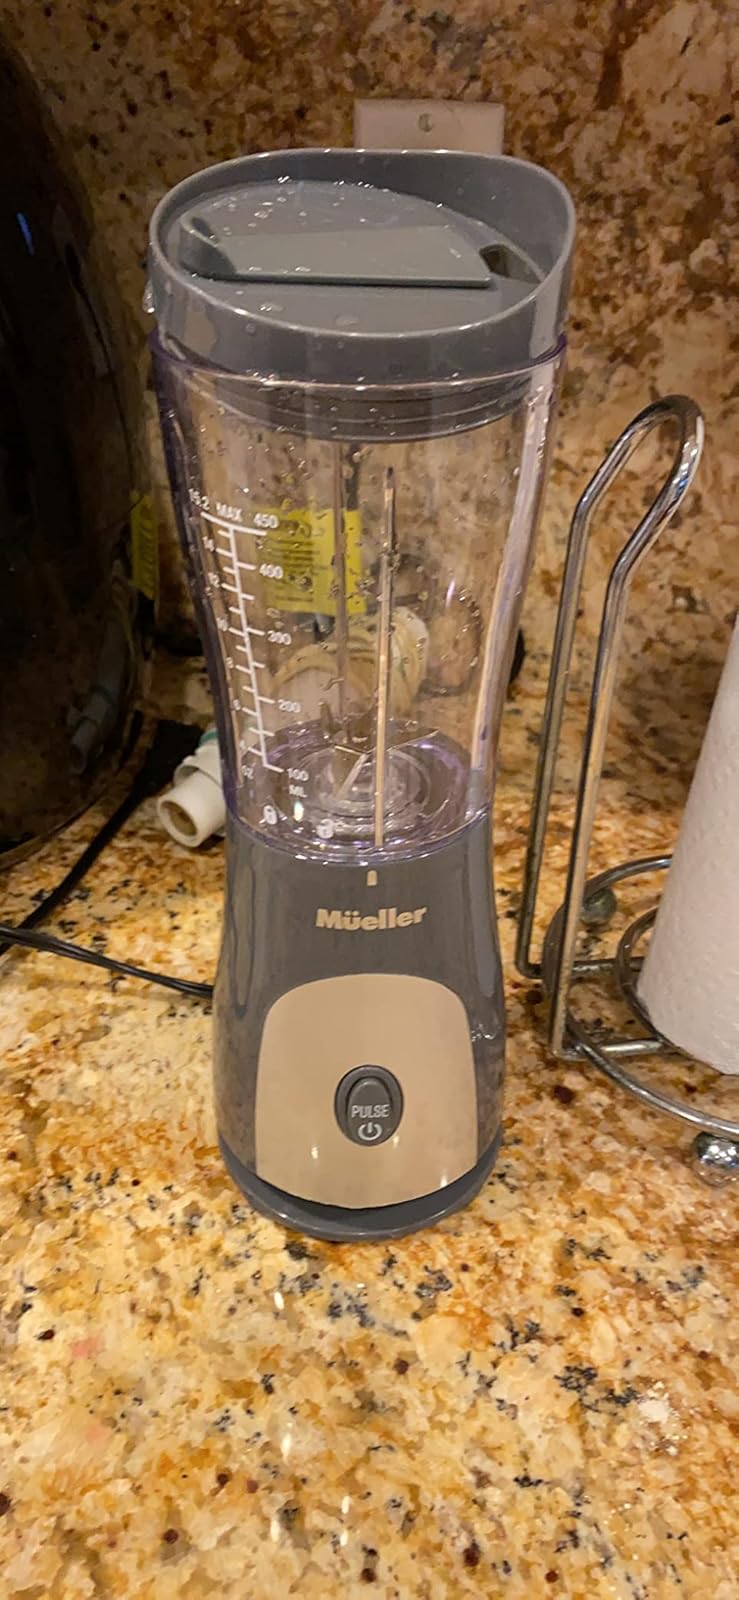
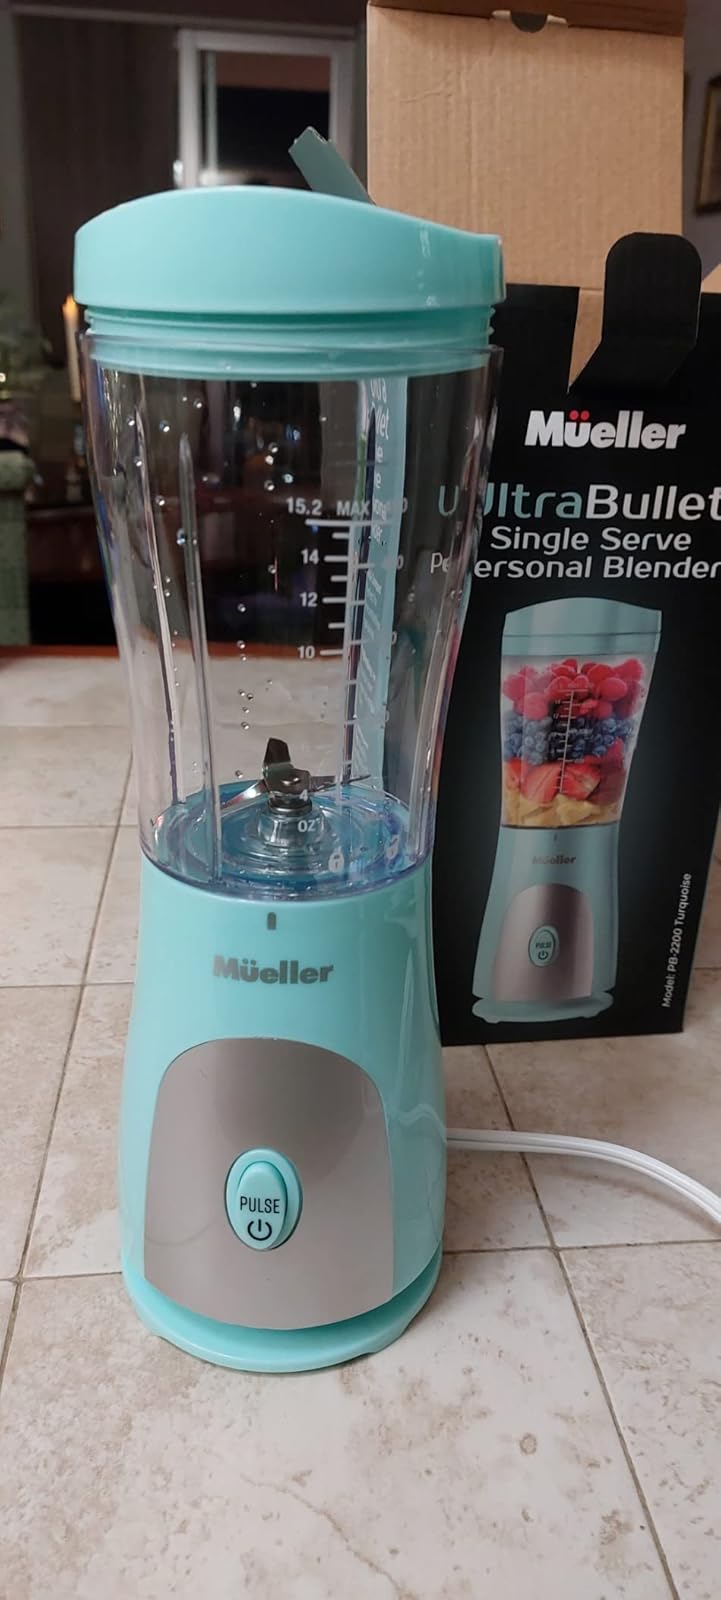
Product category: items_blender
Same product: no